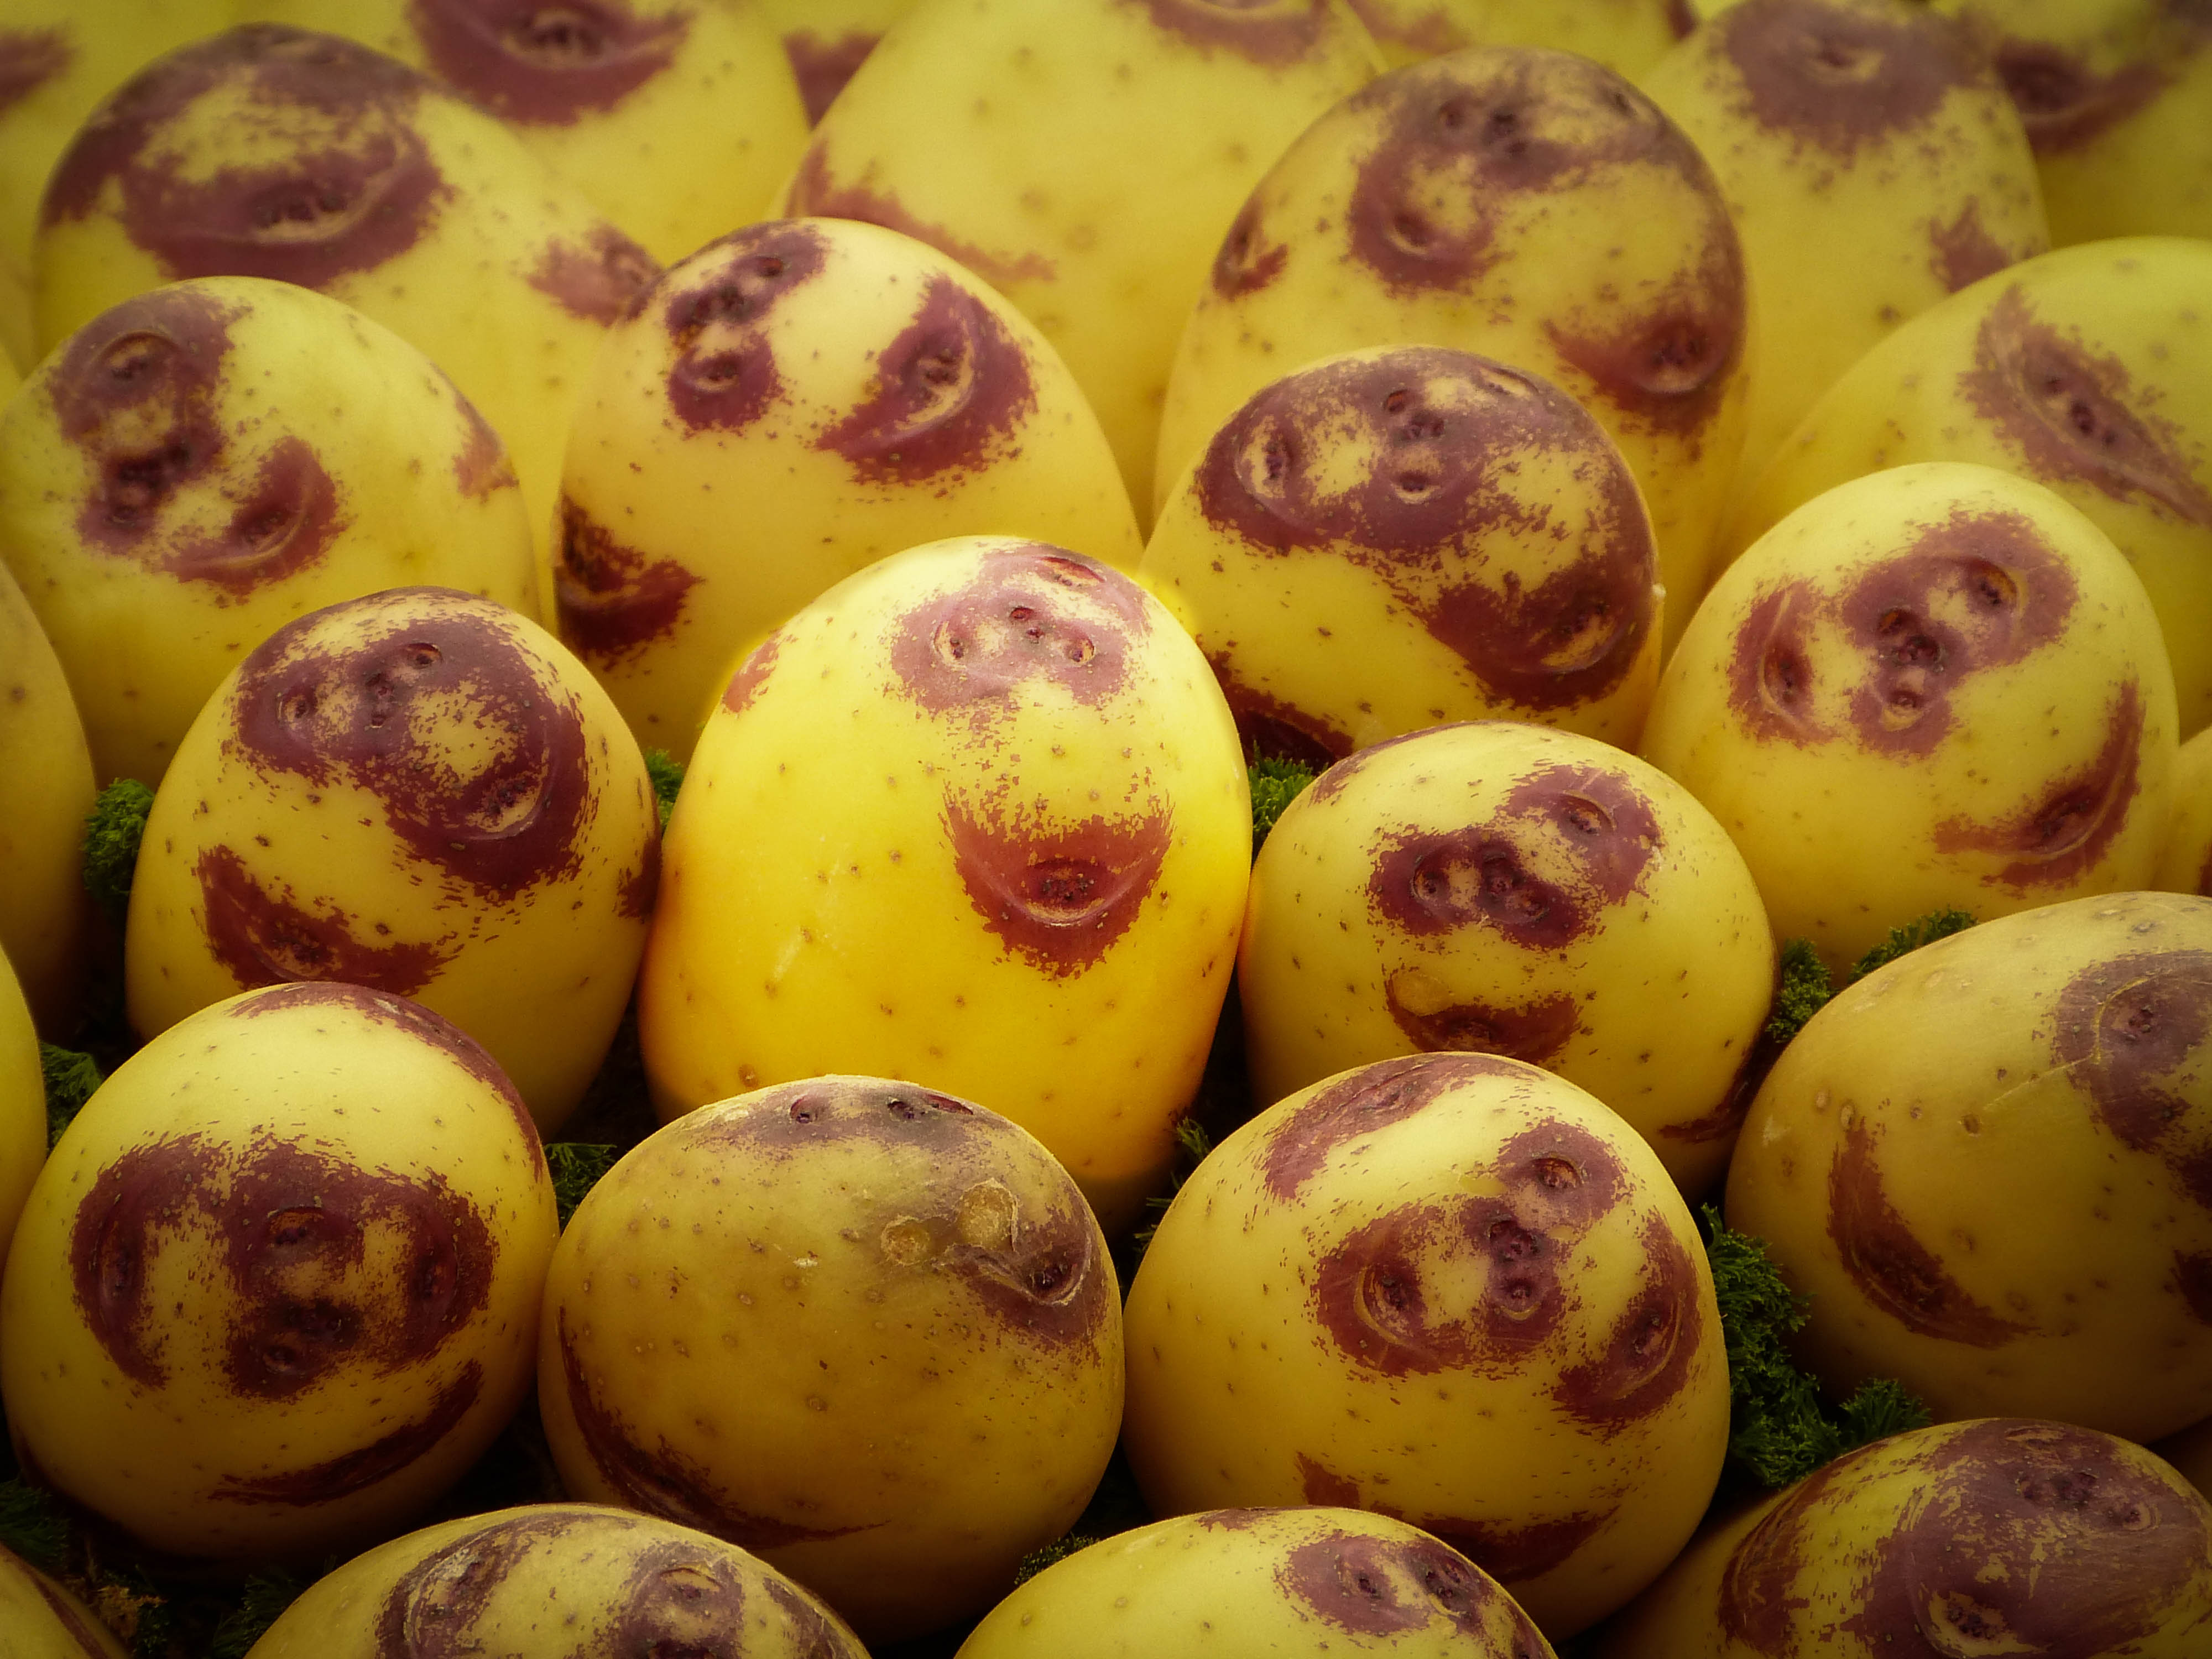
apple, plant, fruit, pattern, food, produce, potato, humour, flowering plant, rose family, land plant